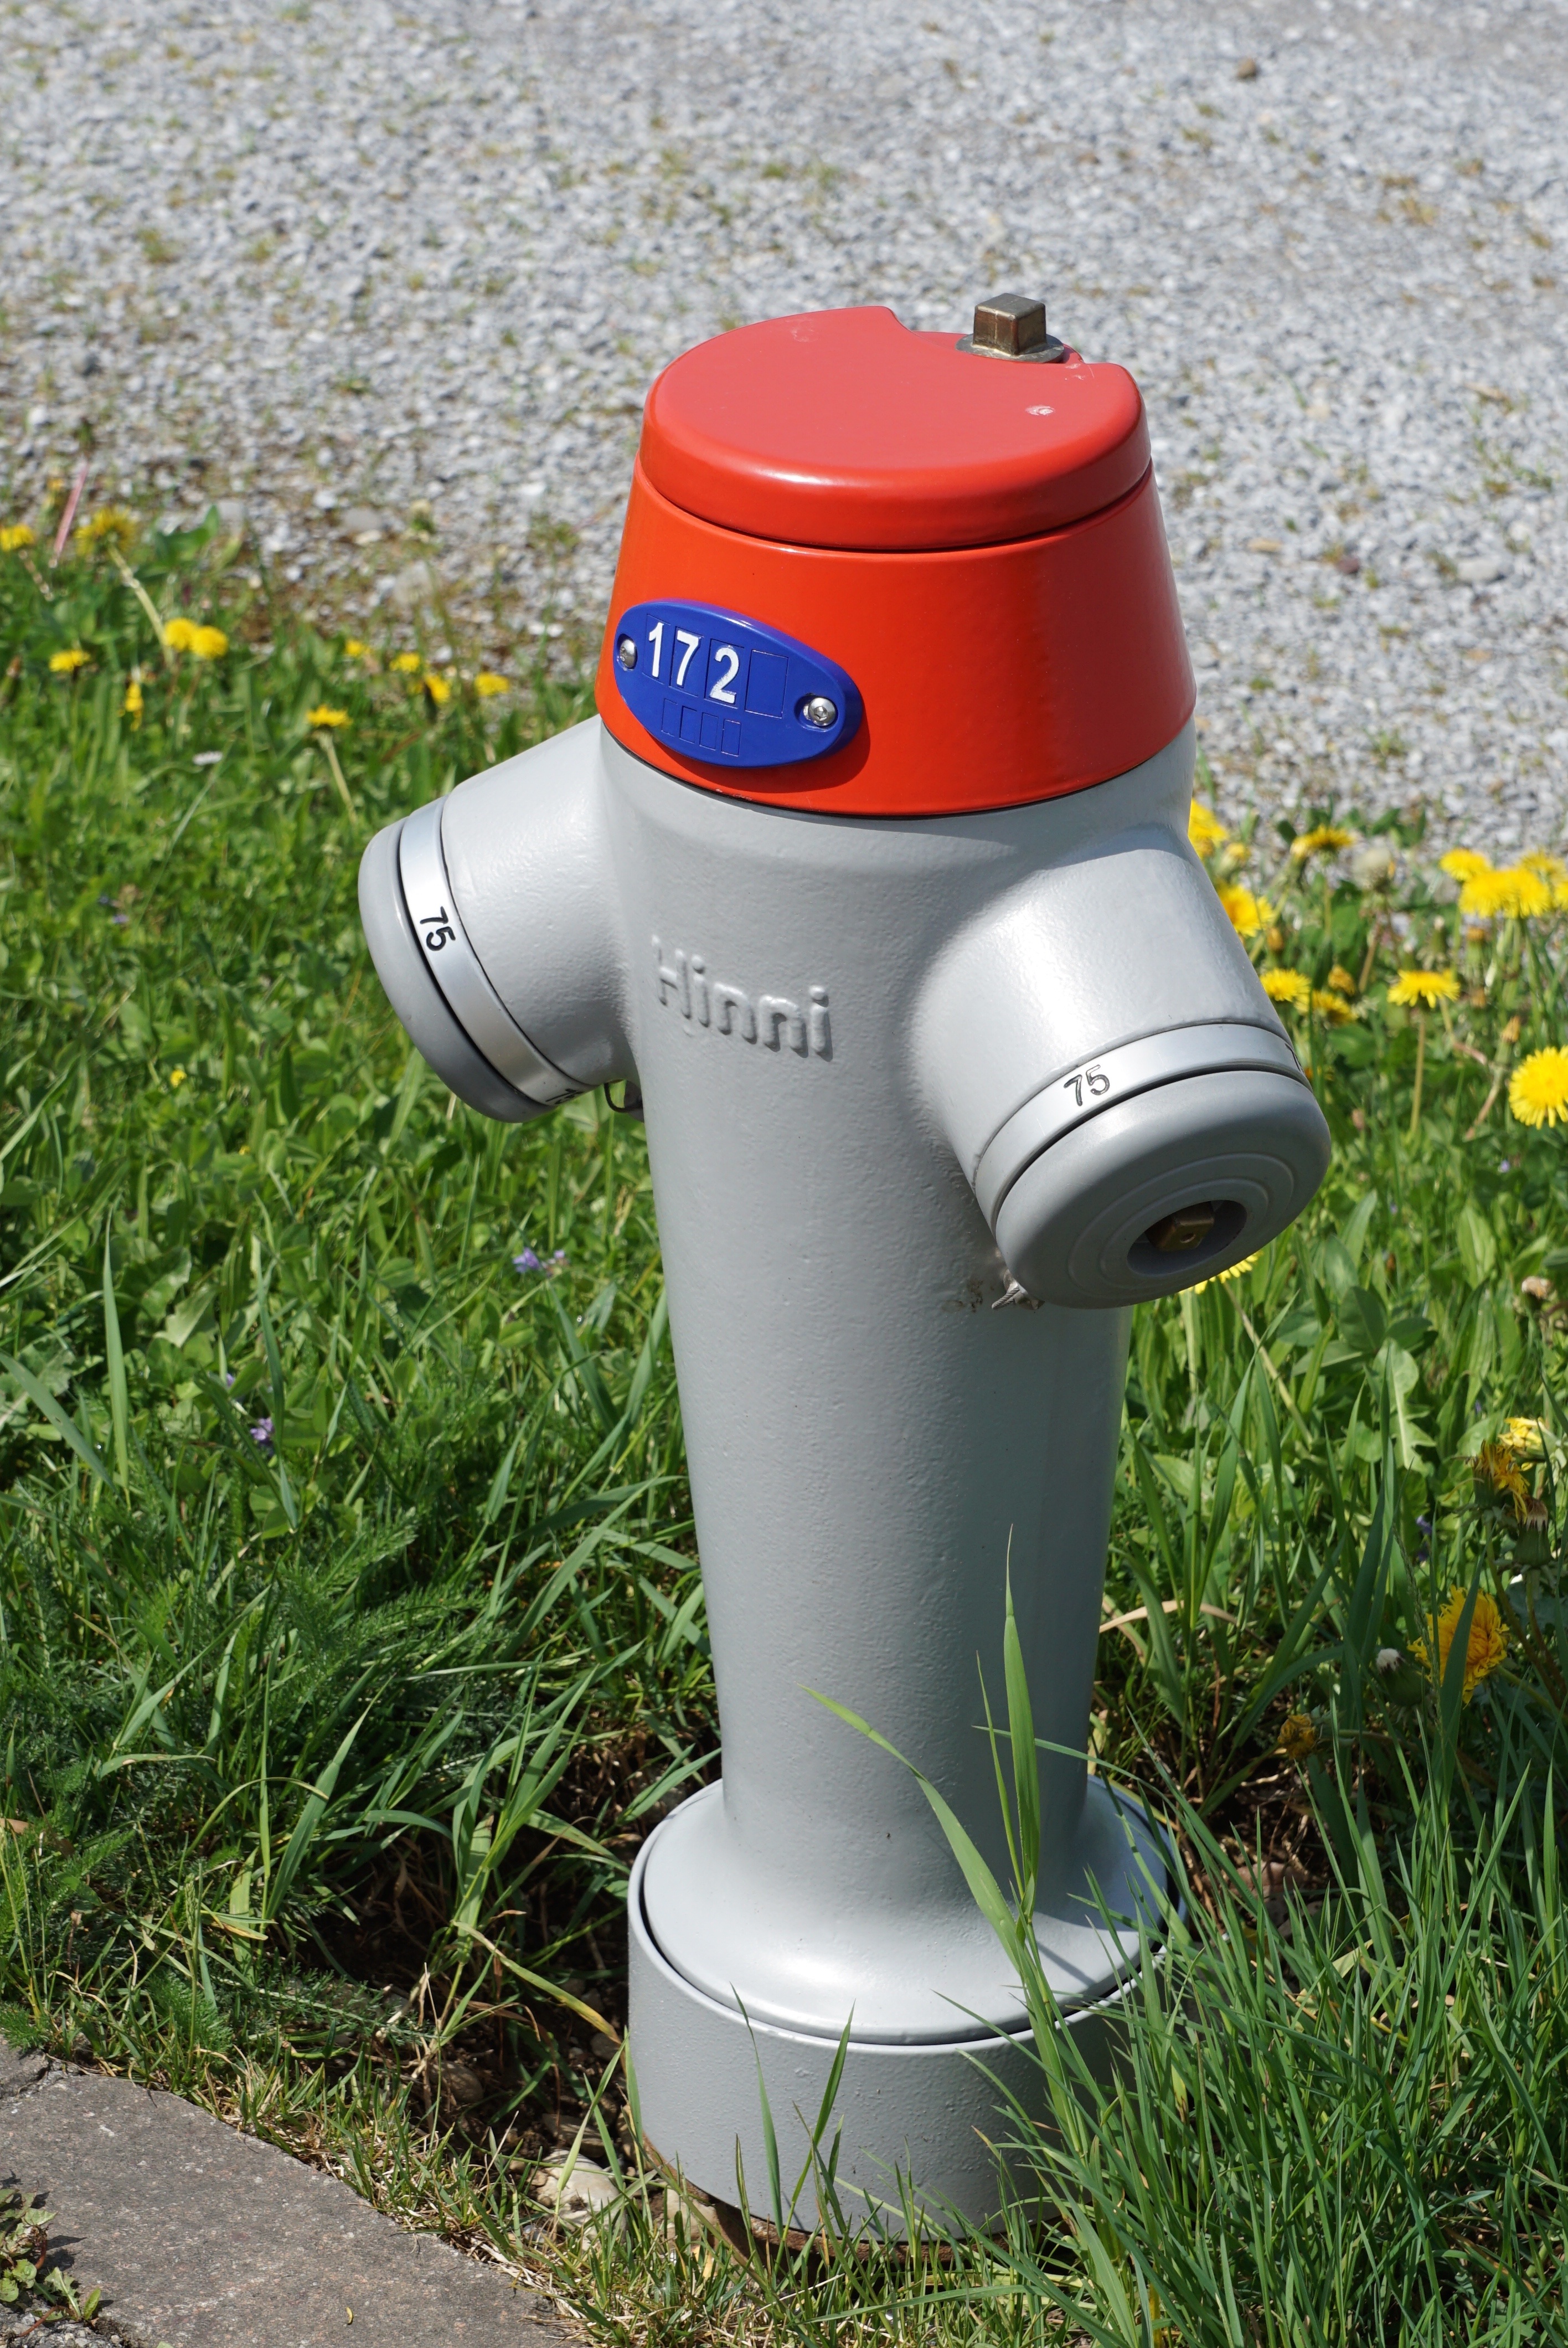
water, lawn, red, lighting, fire hydrant, product, grey, hydrant, cast iron, water pump, fire fighting water, water connection